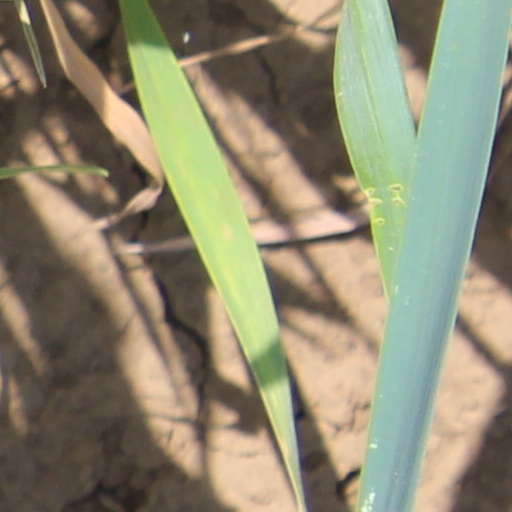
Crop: wheat